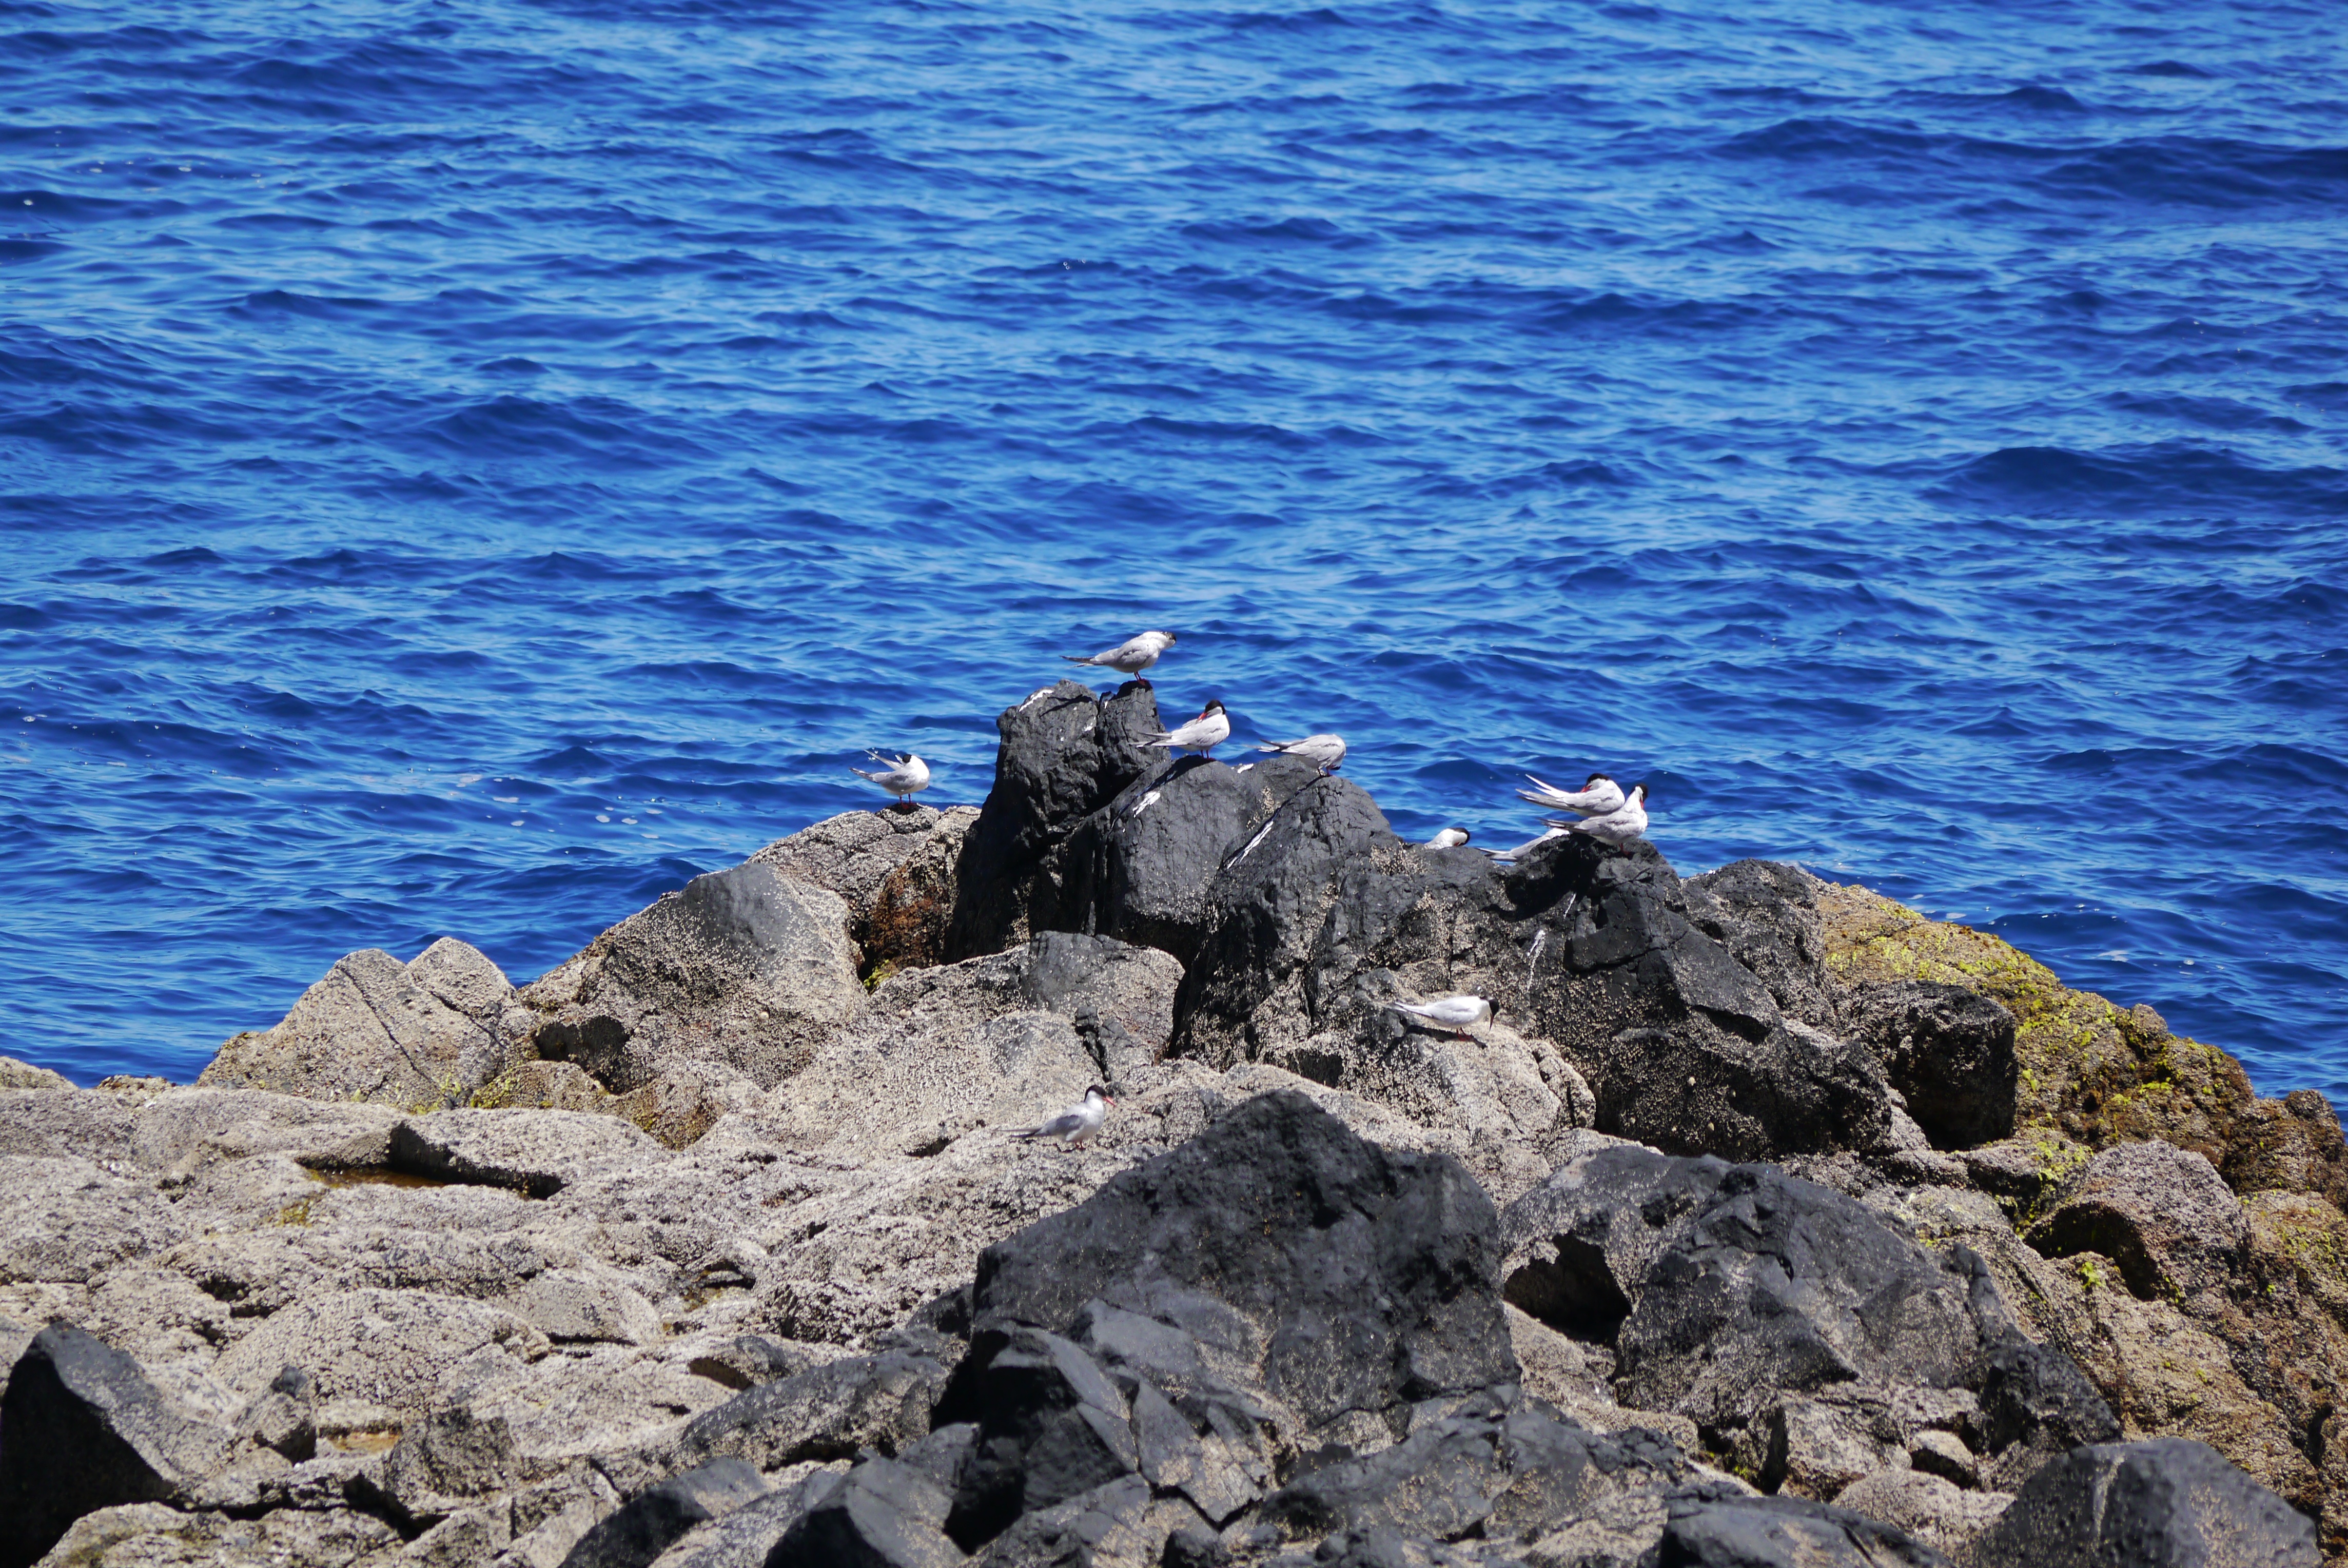
sea, coast, water, rock, ocean, shore, cliff, island, terrain, birds, geology, seagulls, portugal, atlantic, waterfowl, cape, madeira, stone beach